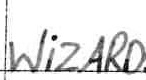
Label: Wizards